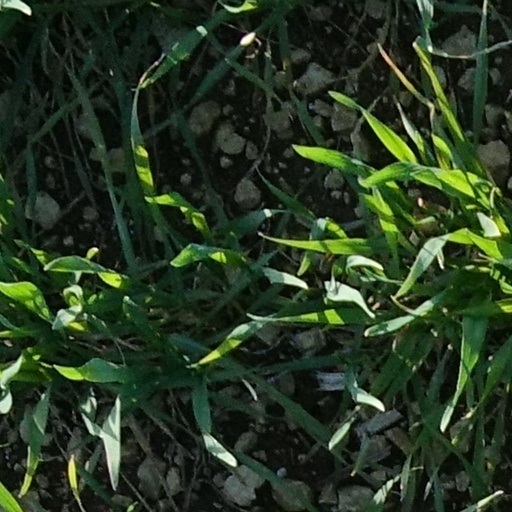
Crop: wheat